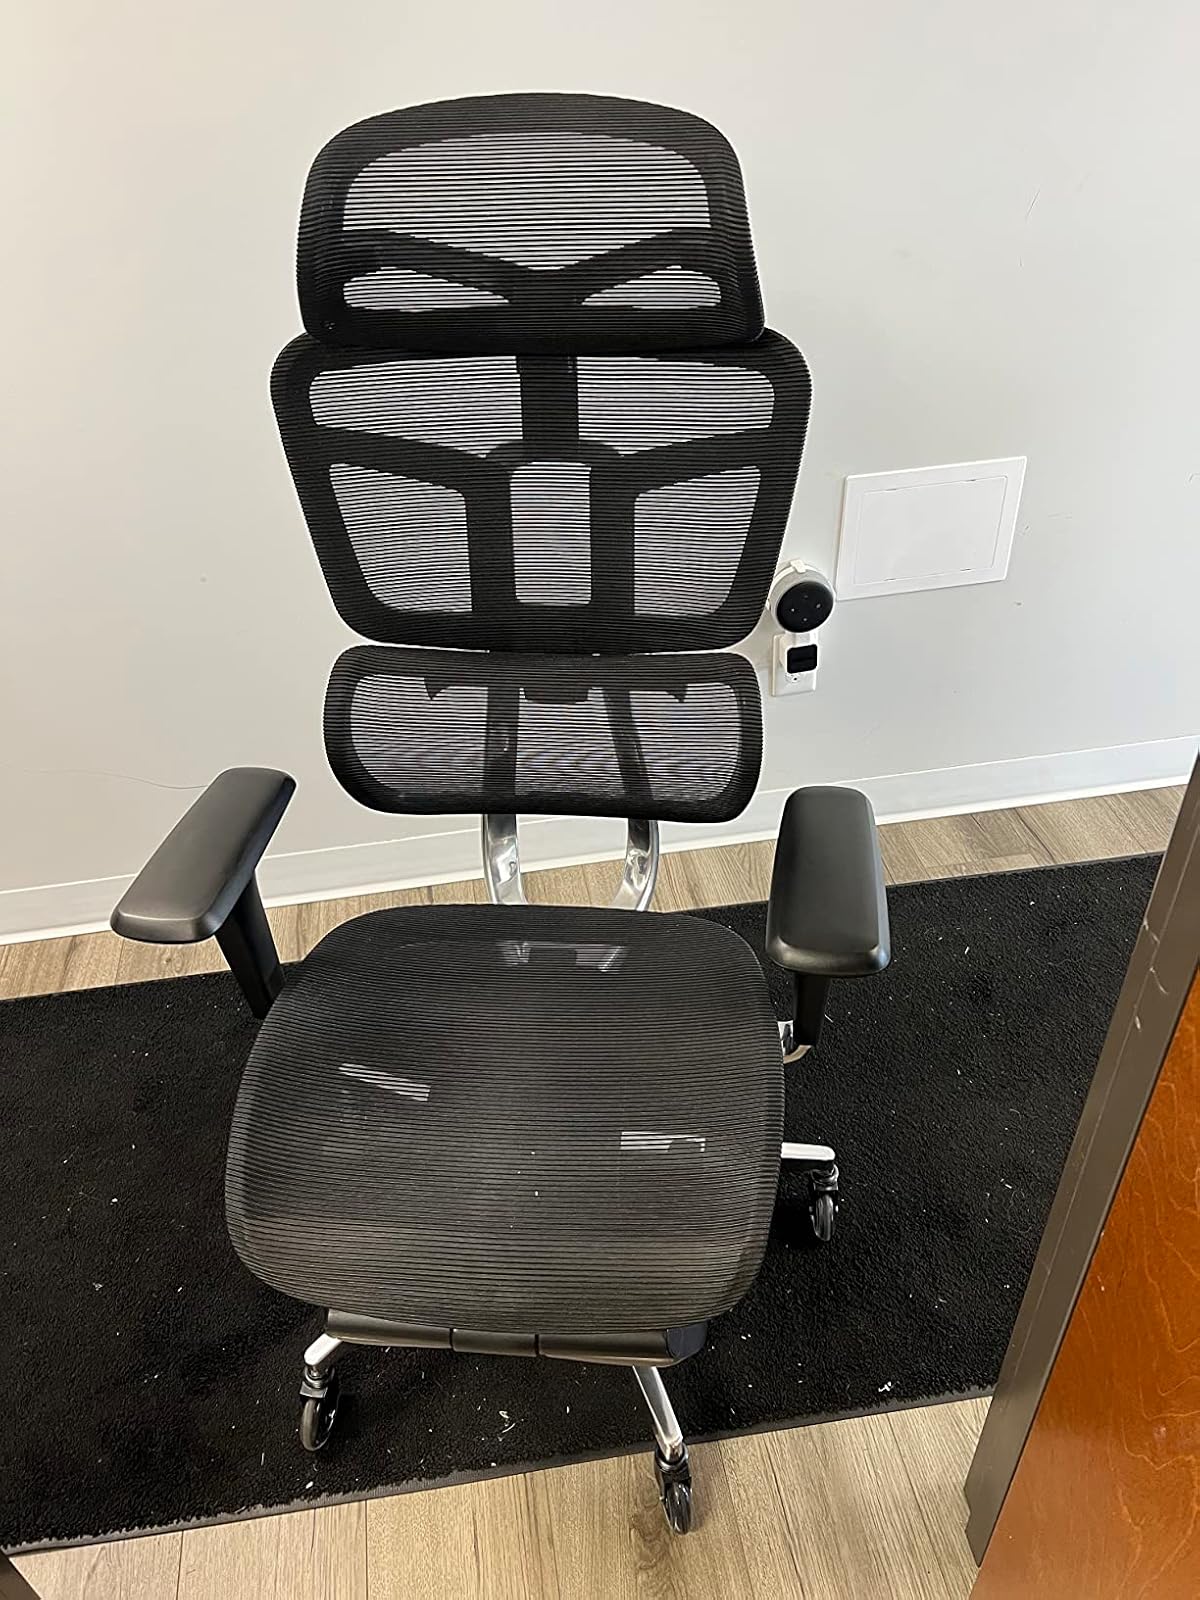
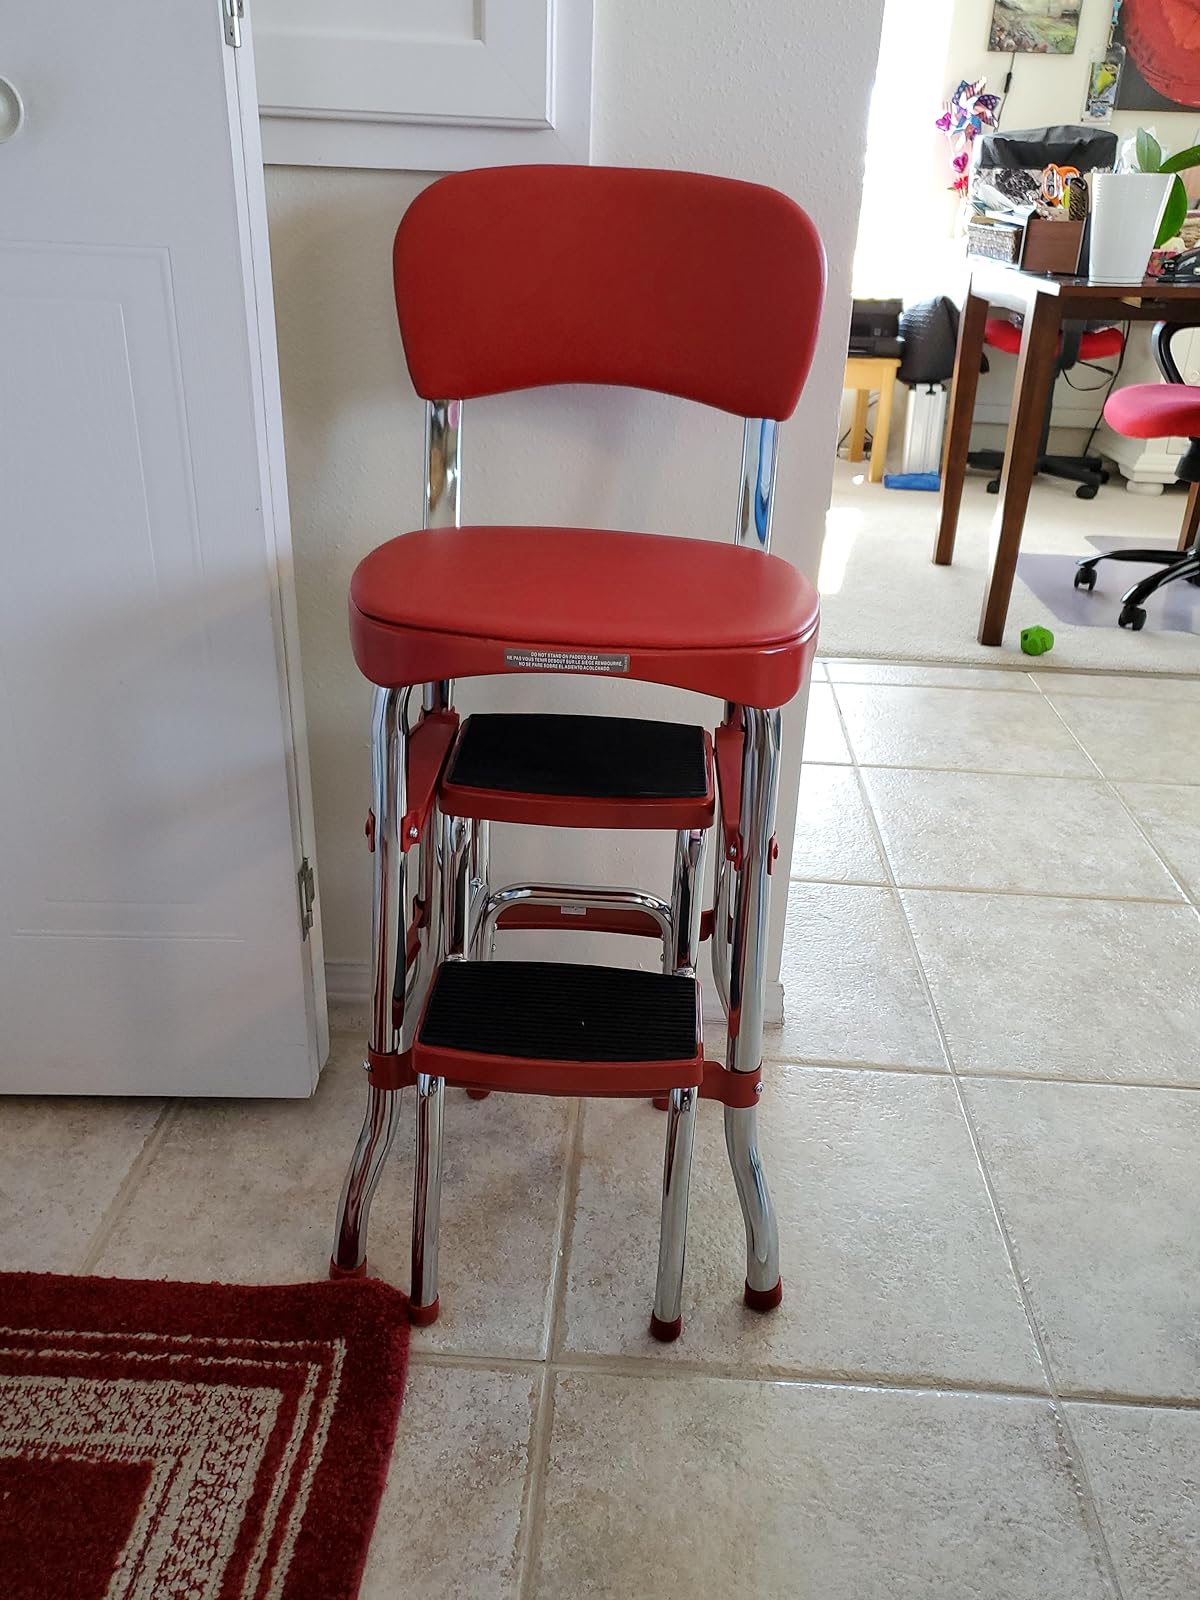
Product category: items_chair
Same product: no